Henry Field (1841–1890)

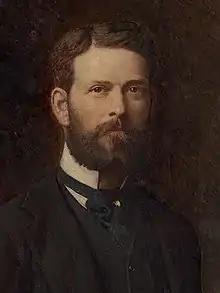
Portrait of Henry Field by Léon Joseph Florentin Bonnat

Henry Field (1841 – December 22, 1890) was an American businessman and philanthropist. A millionaire, Field was involved in the business ventures of his brother Marshall Field, and many other commercial ventures.